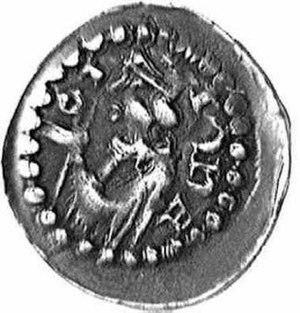
Le Moulin de Rouvres est un lieu historique meusien située sur la commune de Rouvres-en-Woëvre, en France. Les premières mentions de son existence remontent au XIIIᵉ siècle. Il était à l'origine rattaché à une ferme occupée depuis la période gallo-romaine puis transformé au XIIᵉ siècle en abbaye. Un étang, probablement antérieur à sa construction, lui procurait une double fonction, à la fois meunière et piscicole. Entre le XIIIᵉ siècle et le XVIIIᵉ siècle, il est devenu un important moulin à eau ainsi qu'une source de revenus majeure pour la seigneurie de Rouvres-en-Woëvre.